Cistercian Monastery Complex in Henryków

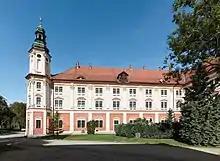
Monastery building

The Cistercians from Henryków spent the following years strengthening their position in the region. They derived their income mainly from the agricultural lands and crafts. Their growing position is proved by the foundation of the branch of the abbey in Krzeszów in 1292. In 1304 they started the construction of a new Gothic monastery church. Moreover, the dukes of Ziębice turned the Henryków monastery into a family necropolis. In 1341, Duke Bolko II of Ziębice was buried in the monastery, and shortly afterwards his wife. The monastery's prosperity was worsened by the Hussite Wars, which ravaged the abbey in the years 1427–1430. The monastery was burnt down and looted, and the monks fled to Nysa and Wrocław. After the end of the Hussite Wars, the rebuilt monastery was destroyed several more times in the 15th century. In 1438 it was destroyed by the army of Sigismund von Reichenau, and in 1459 by the invading Czech troops of King George of Poděbrady.